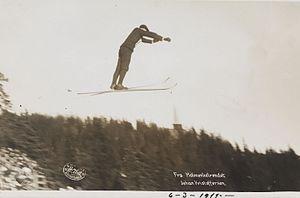
Johan Kristoffersen, né le 9 juillet 1889 et mort le 22 janvier 1953, est un spécialiste du combiné nordique norvégien.